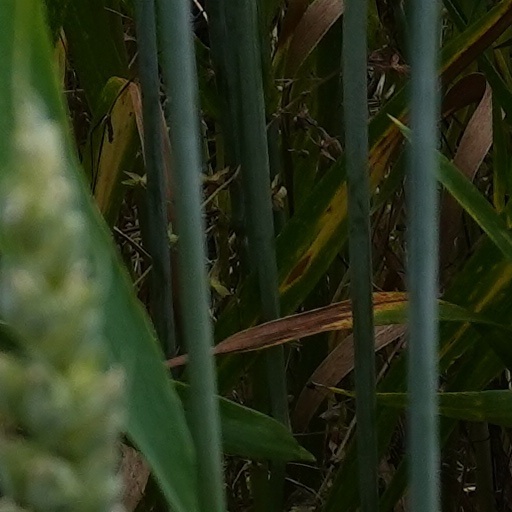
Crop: wheat